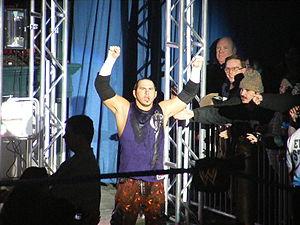
Matthew Moore Hardy, ou tout simplement Matt Hardy, né le 23 septembre 1974 à Cameron, est un catcheur américain, il travaille actuellement à la All Elite Wrestling.